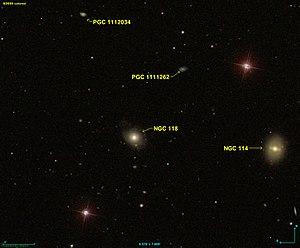
Image créée à l'aide du logiciel Aladin Sky Atlas du Centre de Données astronomiques de Strasbourg et des données de SDSS (Sloan Digital Sky Survey).
NGC 118 est une galaxie spirale située dans la constellation de la Baleine à environ 502 millions d'années-lumière de la Voie lactée. Elle a été découverte par l'astronome américain Truman Henry Safford en 1867. La classification de cette galaxie comme spirale est incertaine. Wolfgang Steinicke la considère comme une galaxie compact et la basse de données NASA/IPAC comme une lenticulaire irrégulière.